Fife Symington

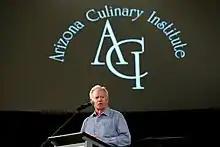
Symington speaking at a graduation ceremony for the Arizona Culinary Institute in June 2017.

In November 1995, Grand Canyon National Park was closed for the first time in its history, due to the federal government shutdown. On November 17, Symington's response came very close to creating a national crisis. Citing the dire effects of the park's closure on tourism, Symington stated that the "Grand Canyon must remain open, by force, if necessary." The Pentagon warned the head of the Arizona National Guard against the use of force and raised the possibility that, if necessary, the guard would be federalized and brought under the control of the White House. The governor decided to go ahead and, accompanied by the Speaker of the House Newt Gingrich, fifty unarmed National Guard troops, twenty-five state Park Department employees, and other officials, traveled to the canyon. When Symington's group arrived, Symington beat on the park gates in front of the media and demanded that the park be reopened.